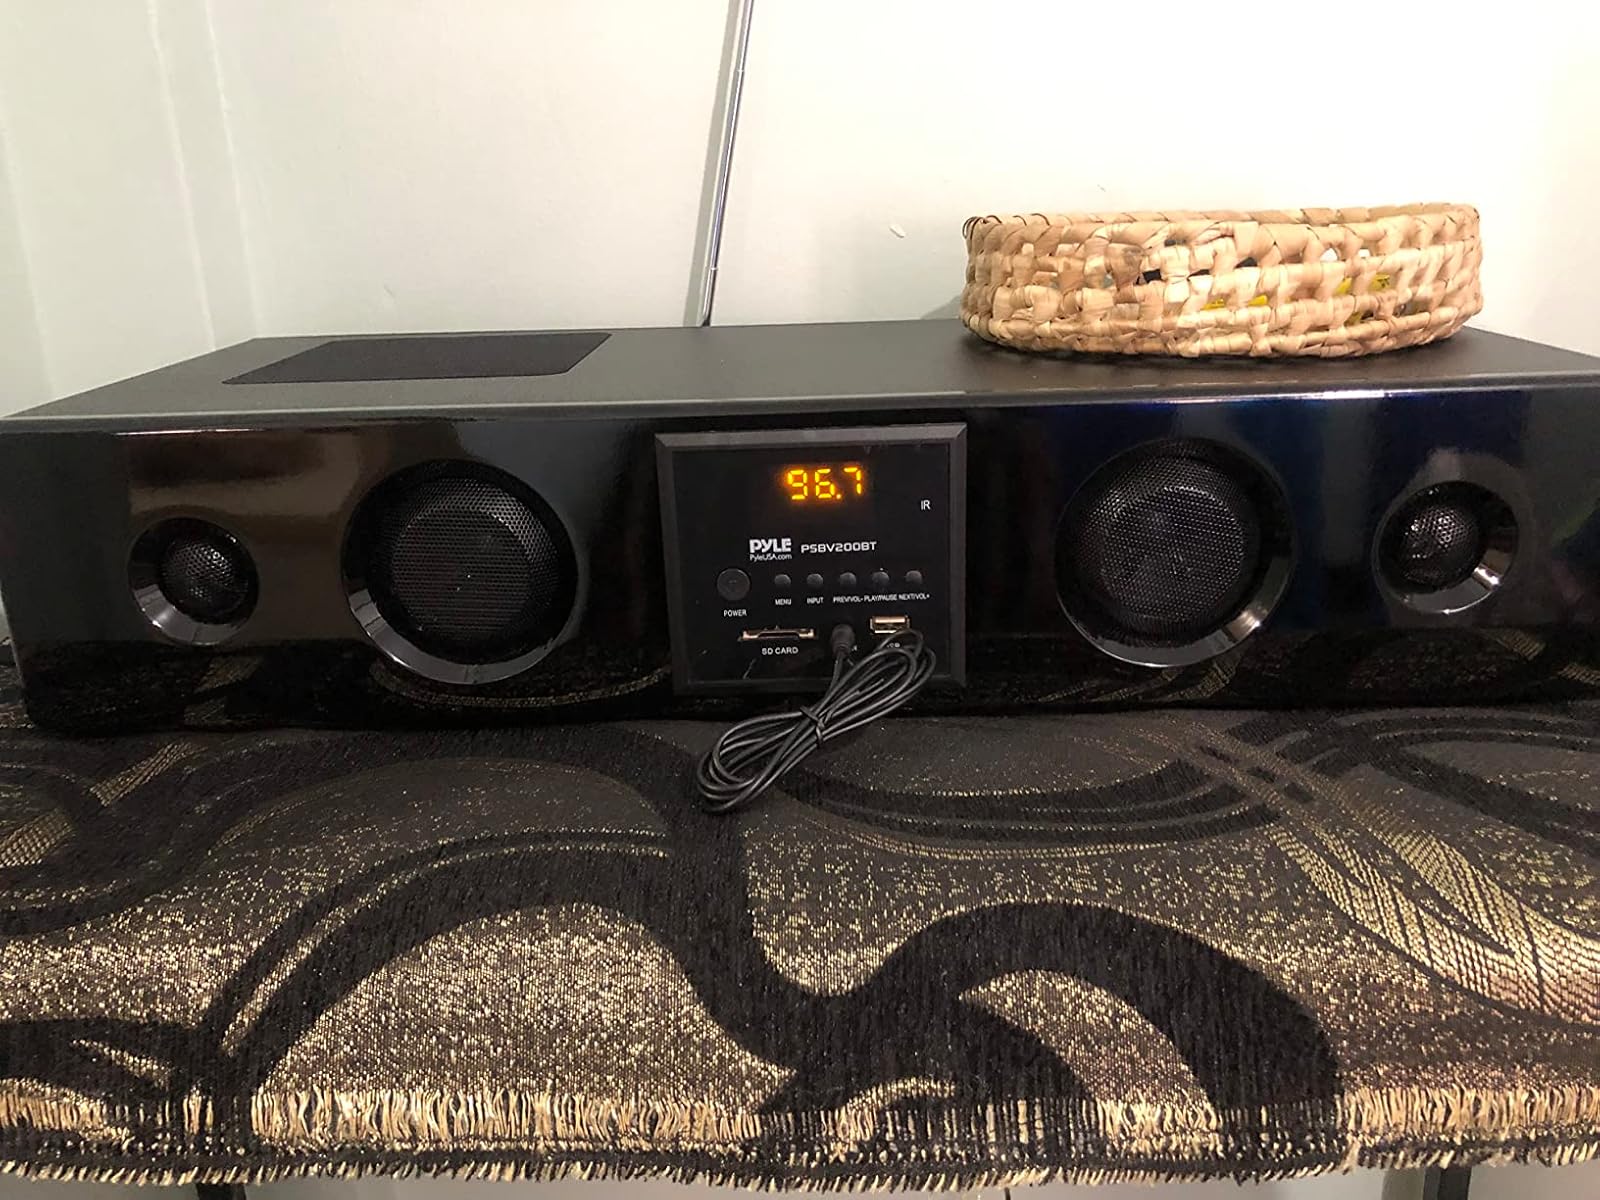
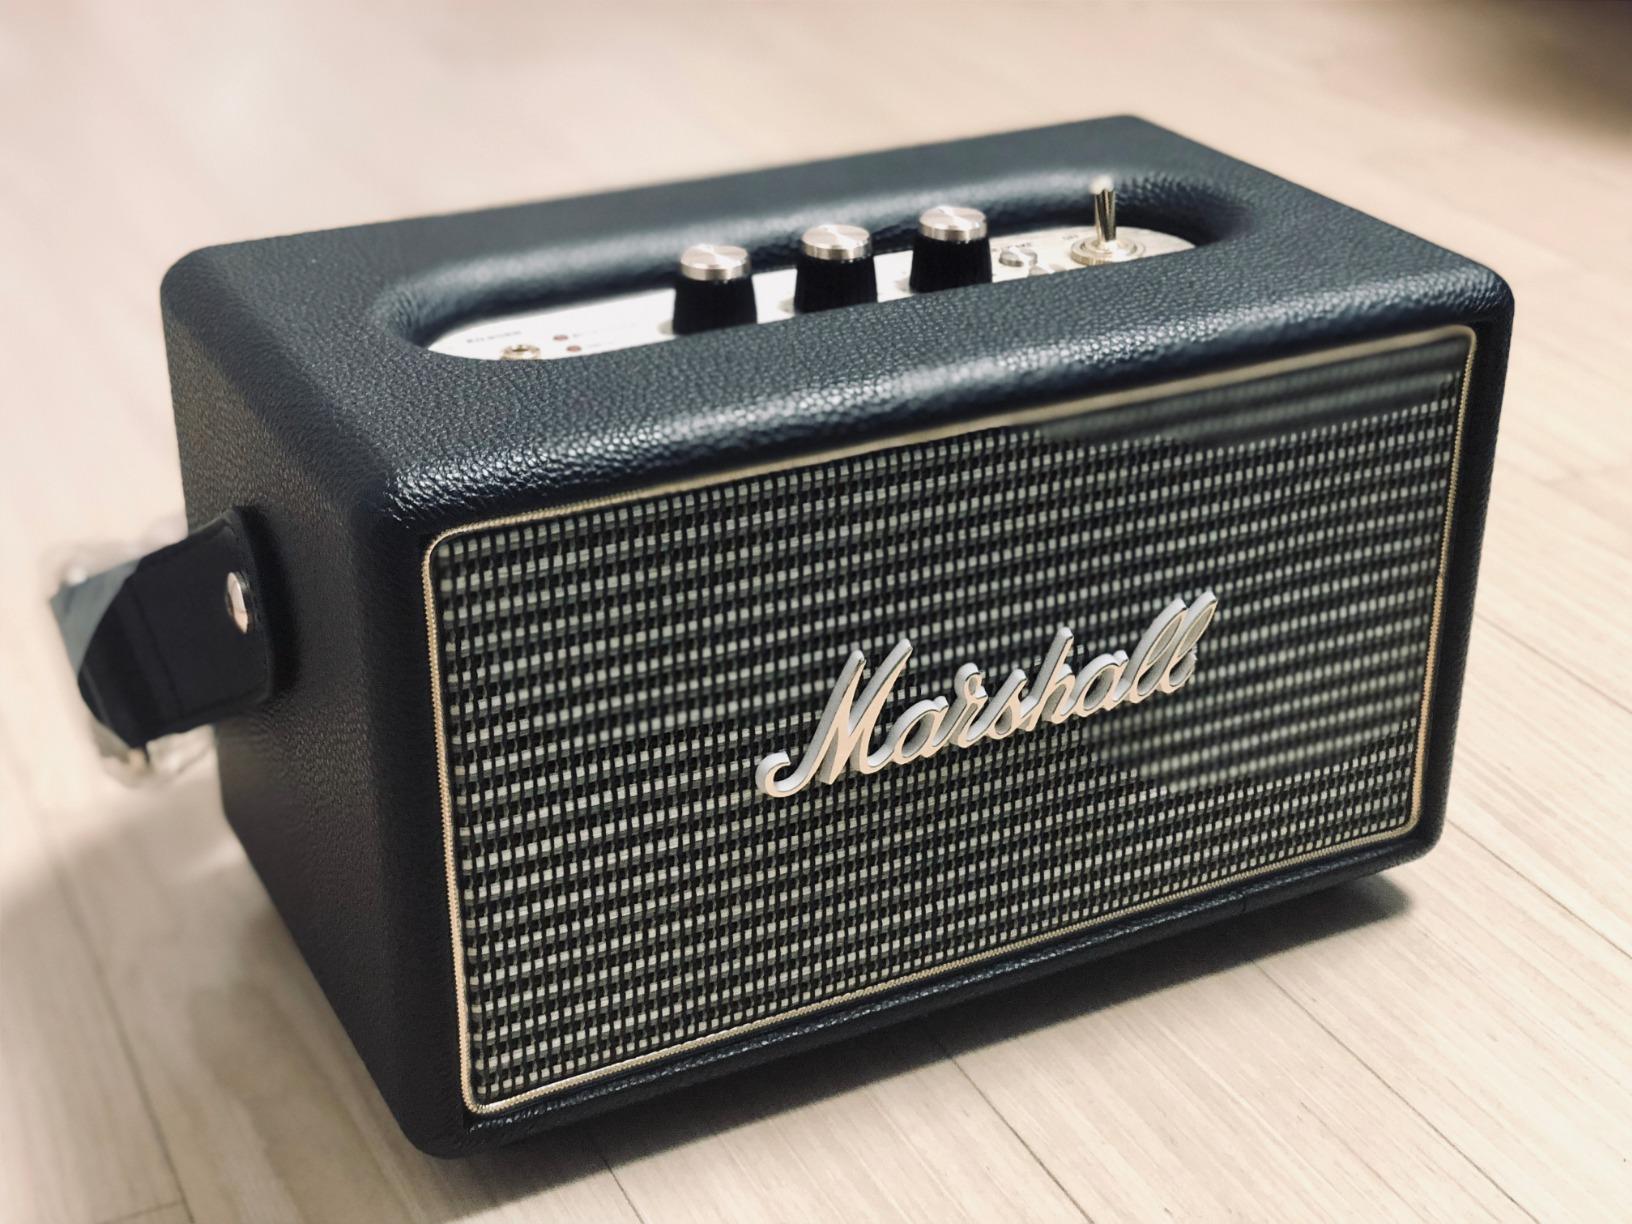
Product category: speaker
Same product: no